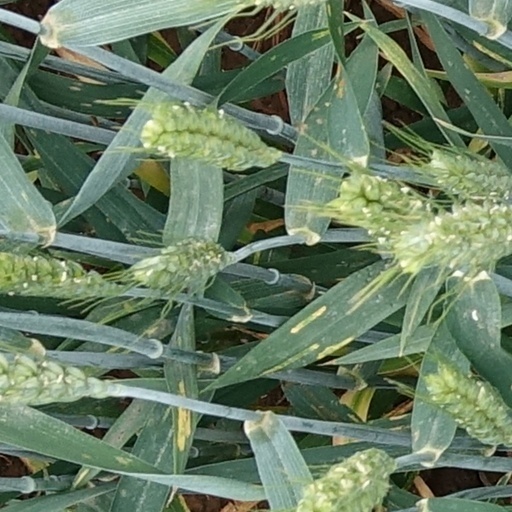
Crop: wheat